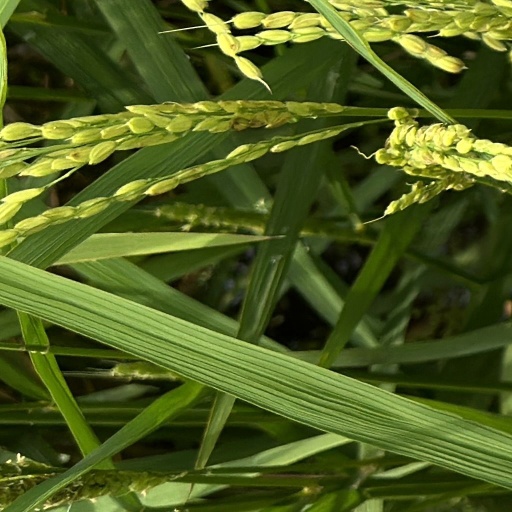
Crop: rice